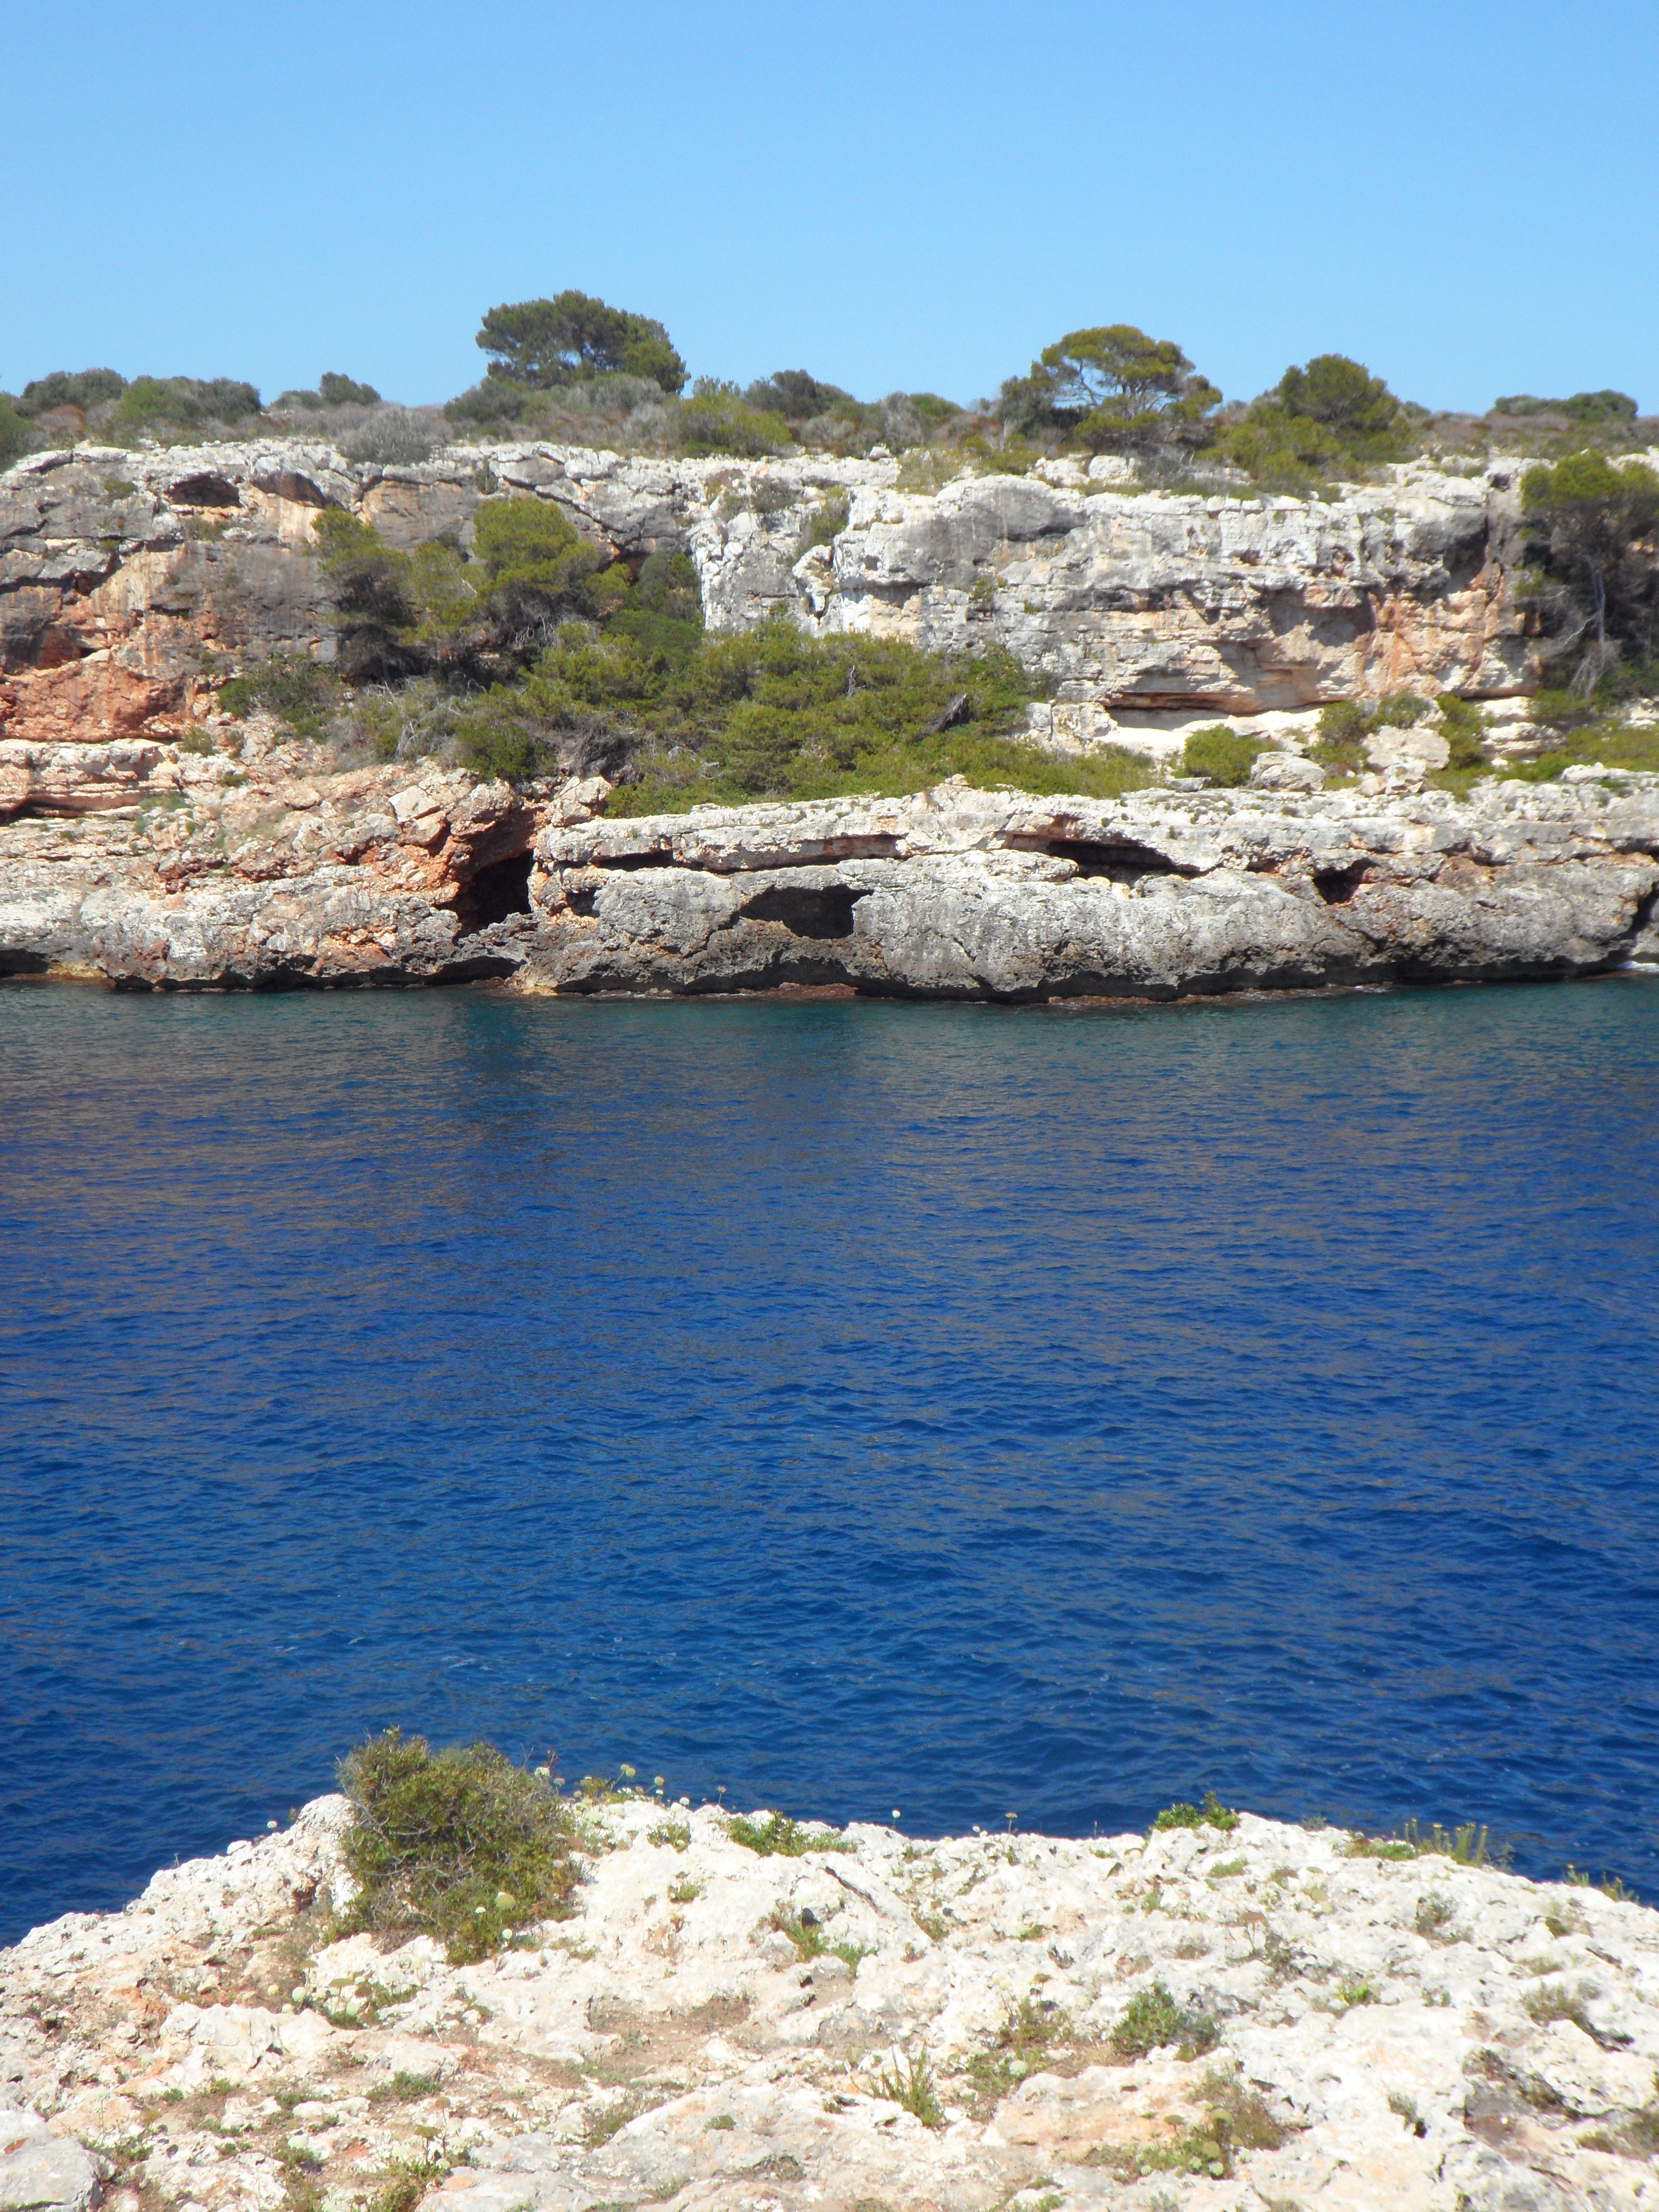
beach, landscape, sea, coast, water, nature, rock, ocean, shore, lake, summer, vacation, travel, cliff, cove, mediterranean, holiday, bay, rest, reservoir, terrain, body of water, south, stones, geology, holidays, outlook, mallorca, maritime, idyll, booked, cape, coastal landscape, rock formations, balearic islands